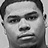
Emotion: neutral